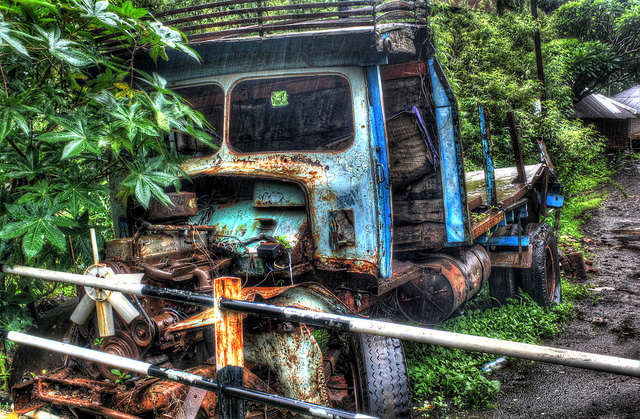
Altered photograph of rusty old truck remains in the tropics

An old rusty truck parked in greenery looks like a piece of art.

A broken down rusty truck stuck in the forest.